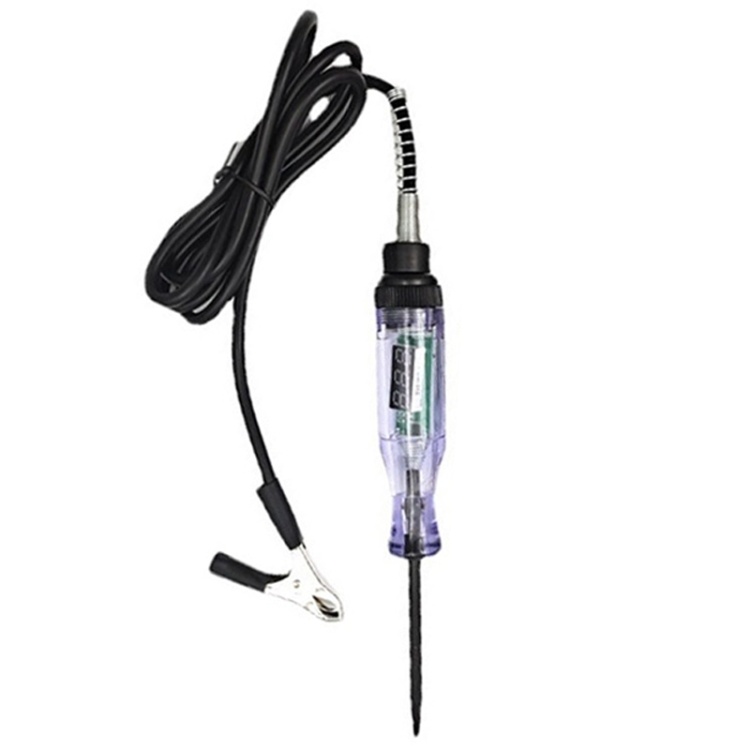
3-70V Automotive Circuit Testing Electric Pen Repair Tool, Model: D Black Cable
1. Measuring atmosphere: 3-70V 2. Resolution: 0.1V 3. LED indicates positive and negative poles, red is positive pole, green is negative pole 4. Extended wire length: spring wire 2.8 meters, black wire 1.2 meters 5. Precise measurement with digital display 6. The metal clip can clamp the body metal and screws very well 7. ABS high-hardness insulating shell, sensitive, safe and durable to operate 8. Wear-resistant and durable pen tip, test probe 9. Weight: about 140 grams 10. Dimensions: 10.5x27.5x4 cm Specification: Package Weight One Package Weight 0.15kgs / 0.34lb One Package Size 15cm * 8cm * 4cm / 5.91inch * 3.15inch * 1.57inch Qty per Carton 194 Carton Weight 30.00kgs / 66.14lb Carton Size 50cm * 50cm * 60cm / 19.69inch * 19.69inch * 23.62inch Loading Container 20GP: 177 cartons * 194 pcs = 34338 pcs 40HQ: 412 cartons * 194 pcs = 79928 pcs
Brand: Salrog
Category: Vehicles & Parts > Vehicle Parts & Accessories > Vehicle Maintenance, Care & Decor > Vehicle Repair & Specialty Tools > Vehicle Diagnostic Scanners